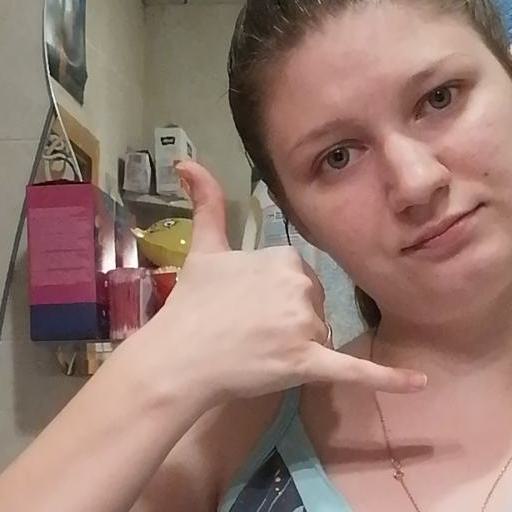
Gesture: call